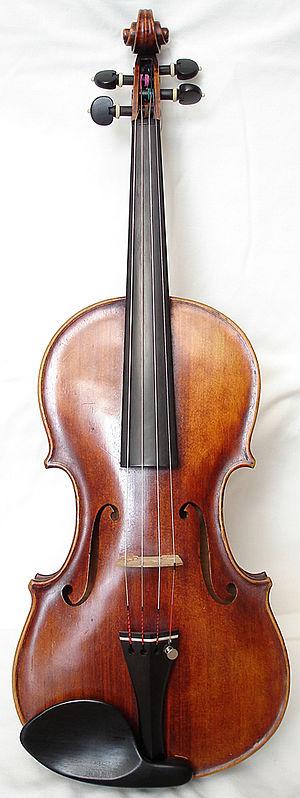
Pierre Sangrà, né le 8 novembre 1959 à Fontenay-sous-Bois, est un musicien, compositeur, arrangeur et réalisateur artistique français.